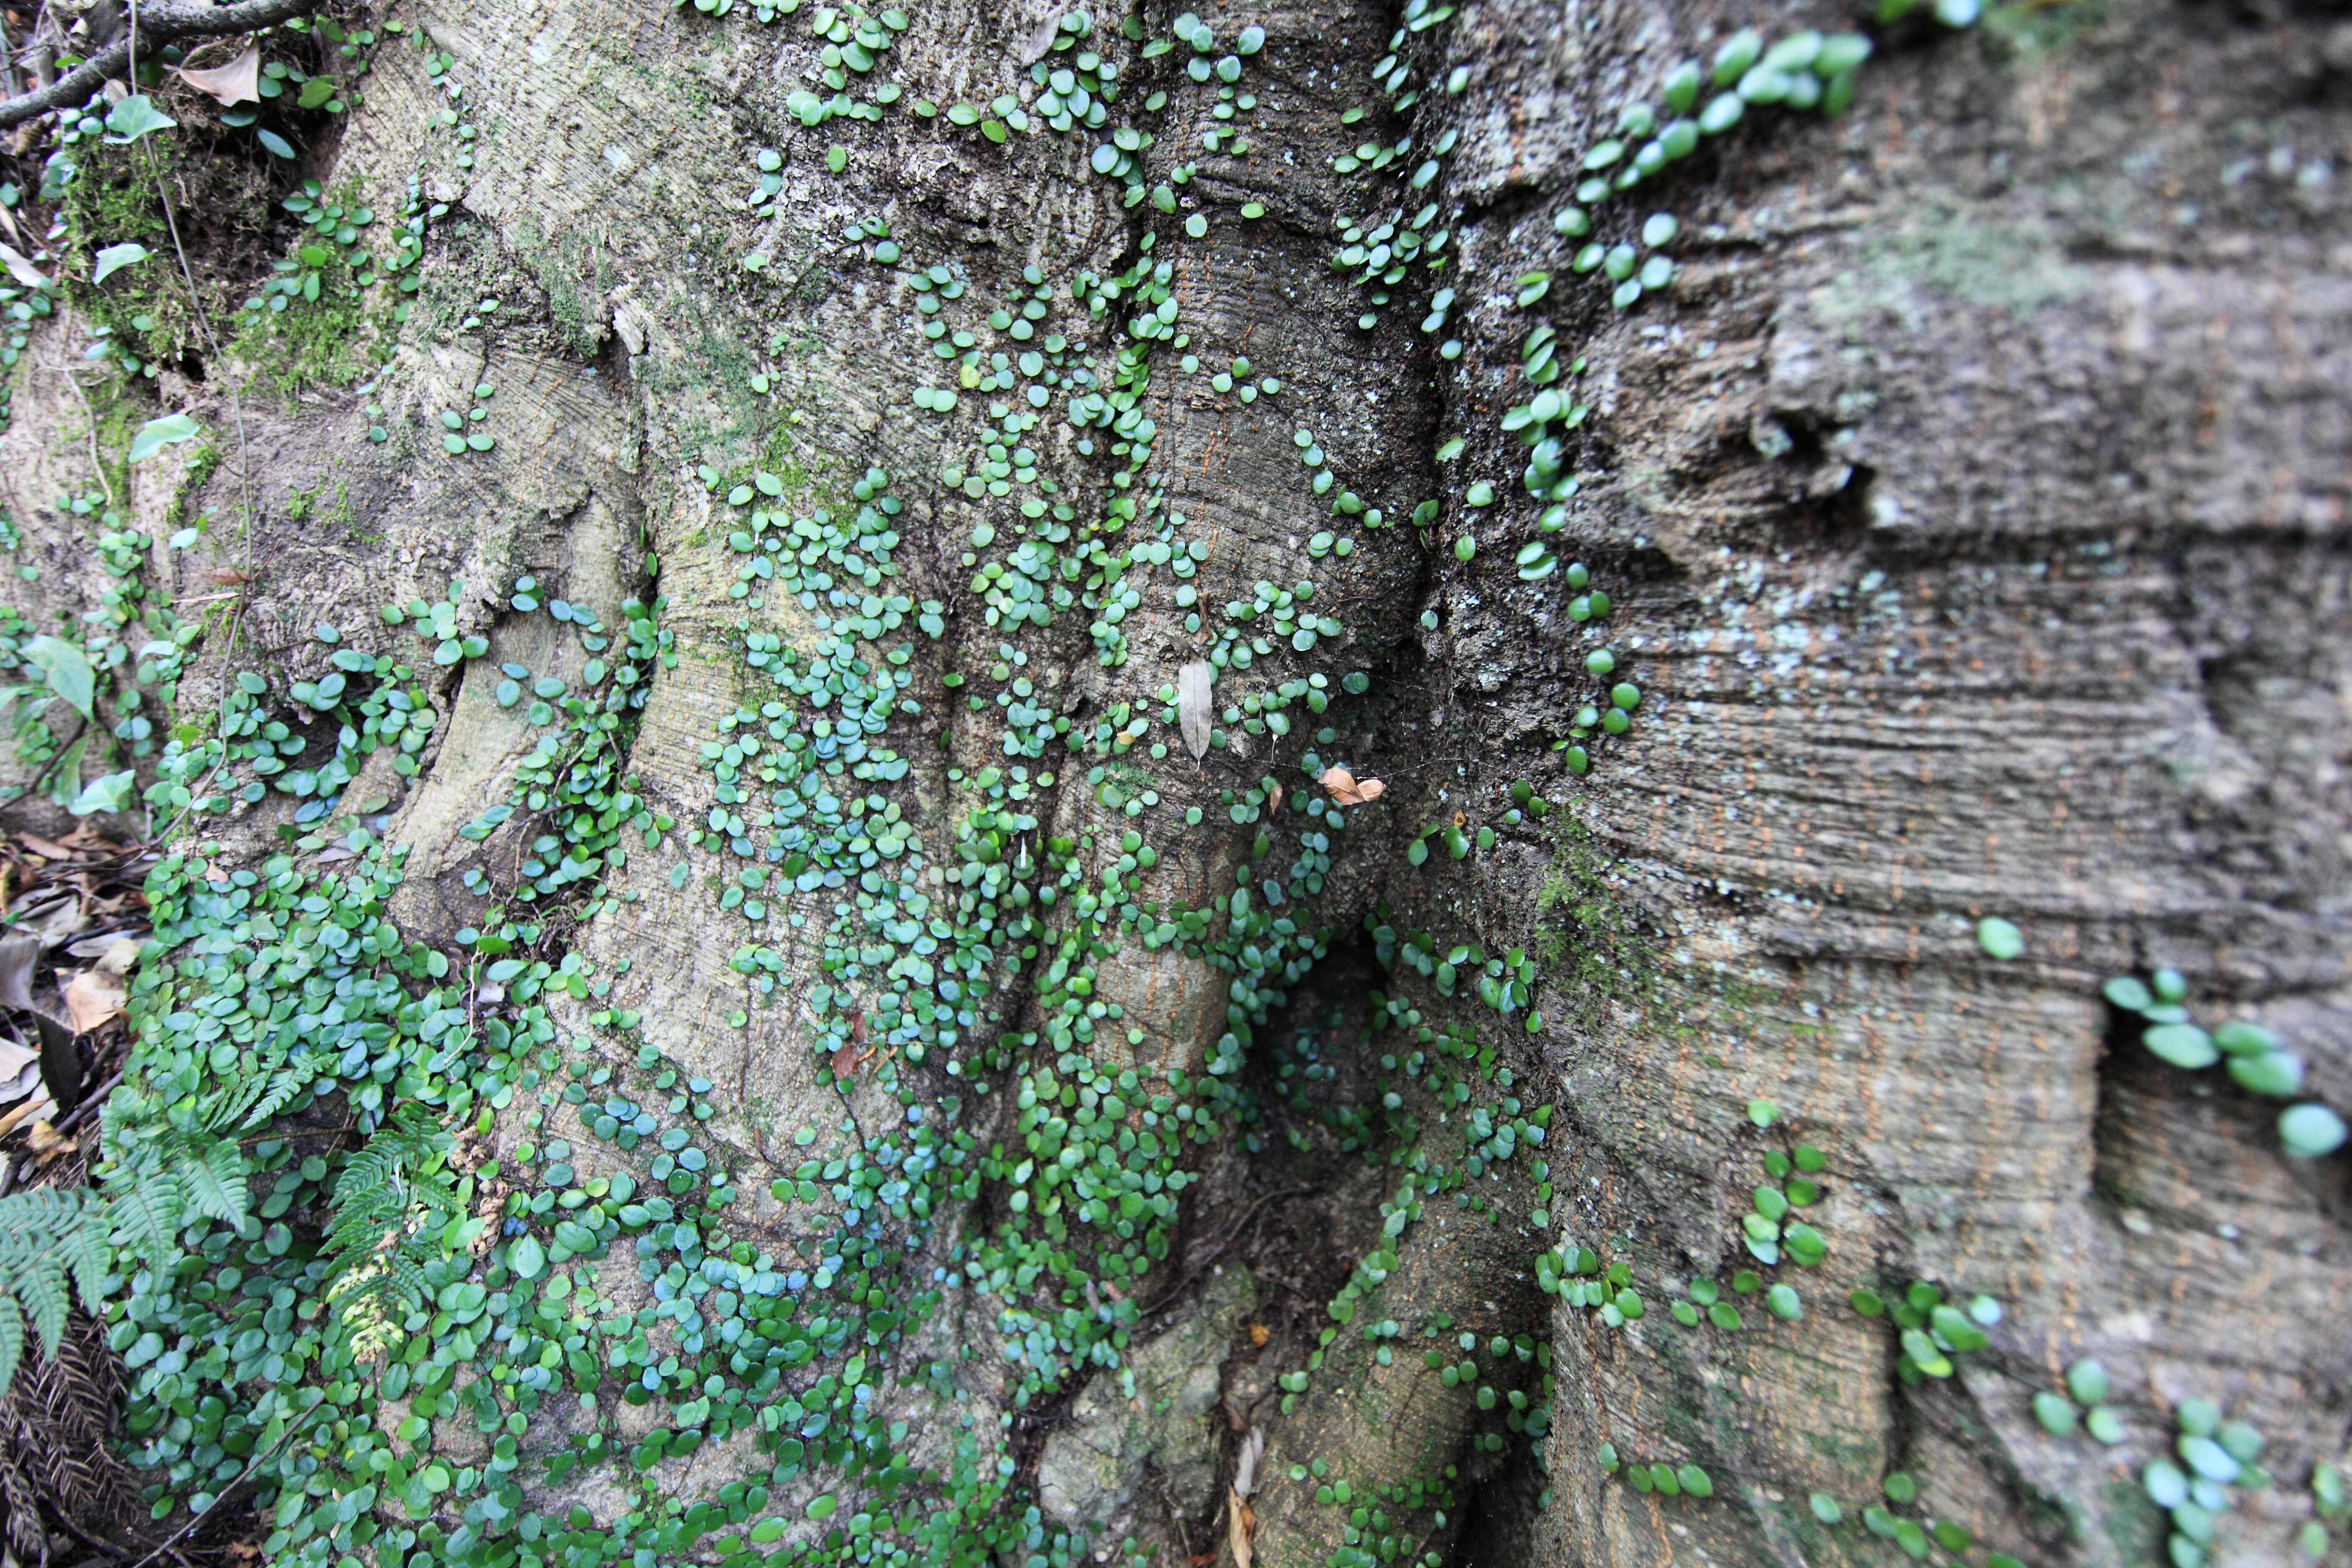
tree, forest, branch, plant, leaf, flower, trunk, moss, green, high, soil, flora, shrub, deciduous, 5d, hires, woodland, markii, hi, res, resolution, ibaraki, kasama, sashirosan, flowering plant, woody plant, land plant